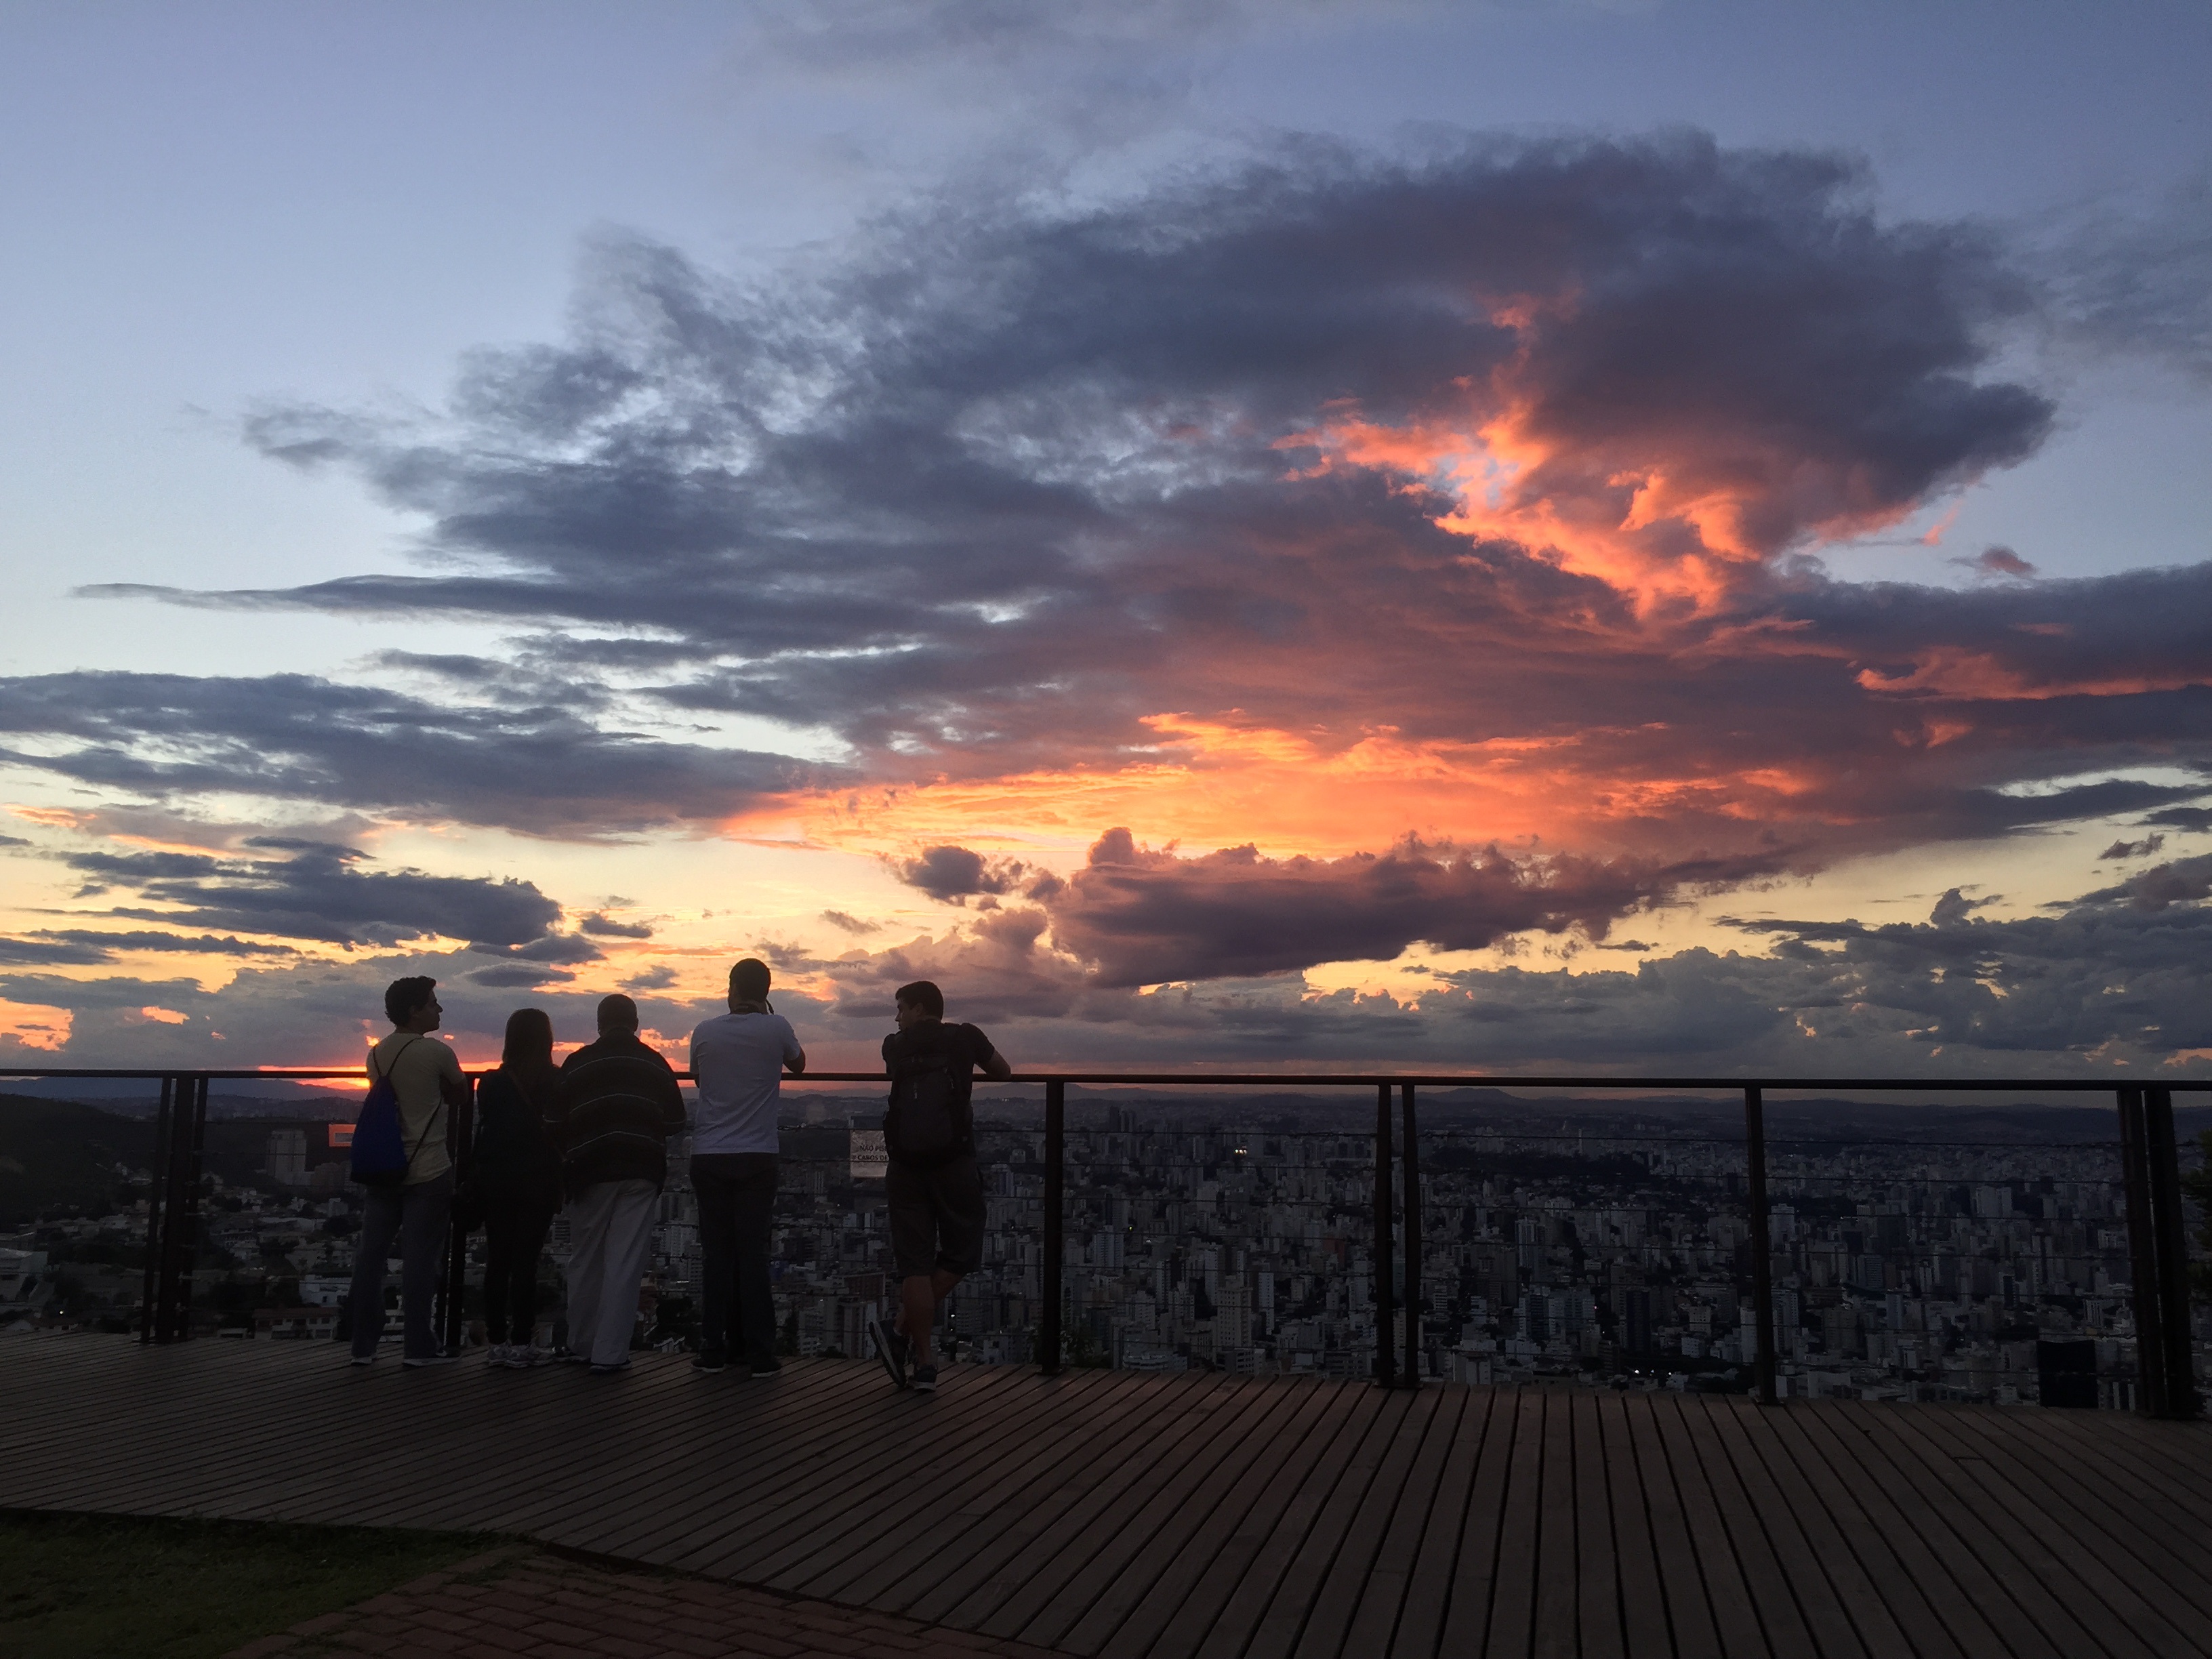
horizon, cloud, sky, sunrise, sunset, sunlight, morning, dawn, atmosphere, dusk, evening, afterglow, meteorological phenomenon